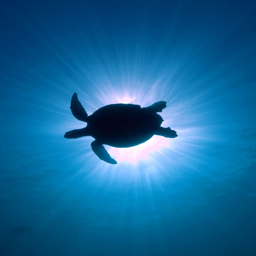
spot a sea turtle in it 's natural habitat